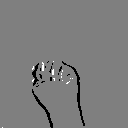
ASL letter: m